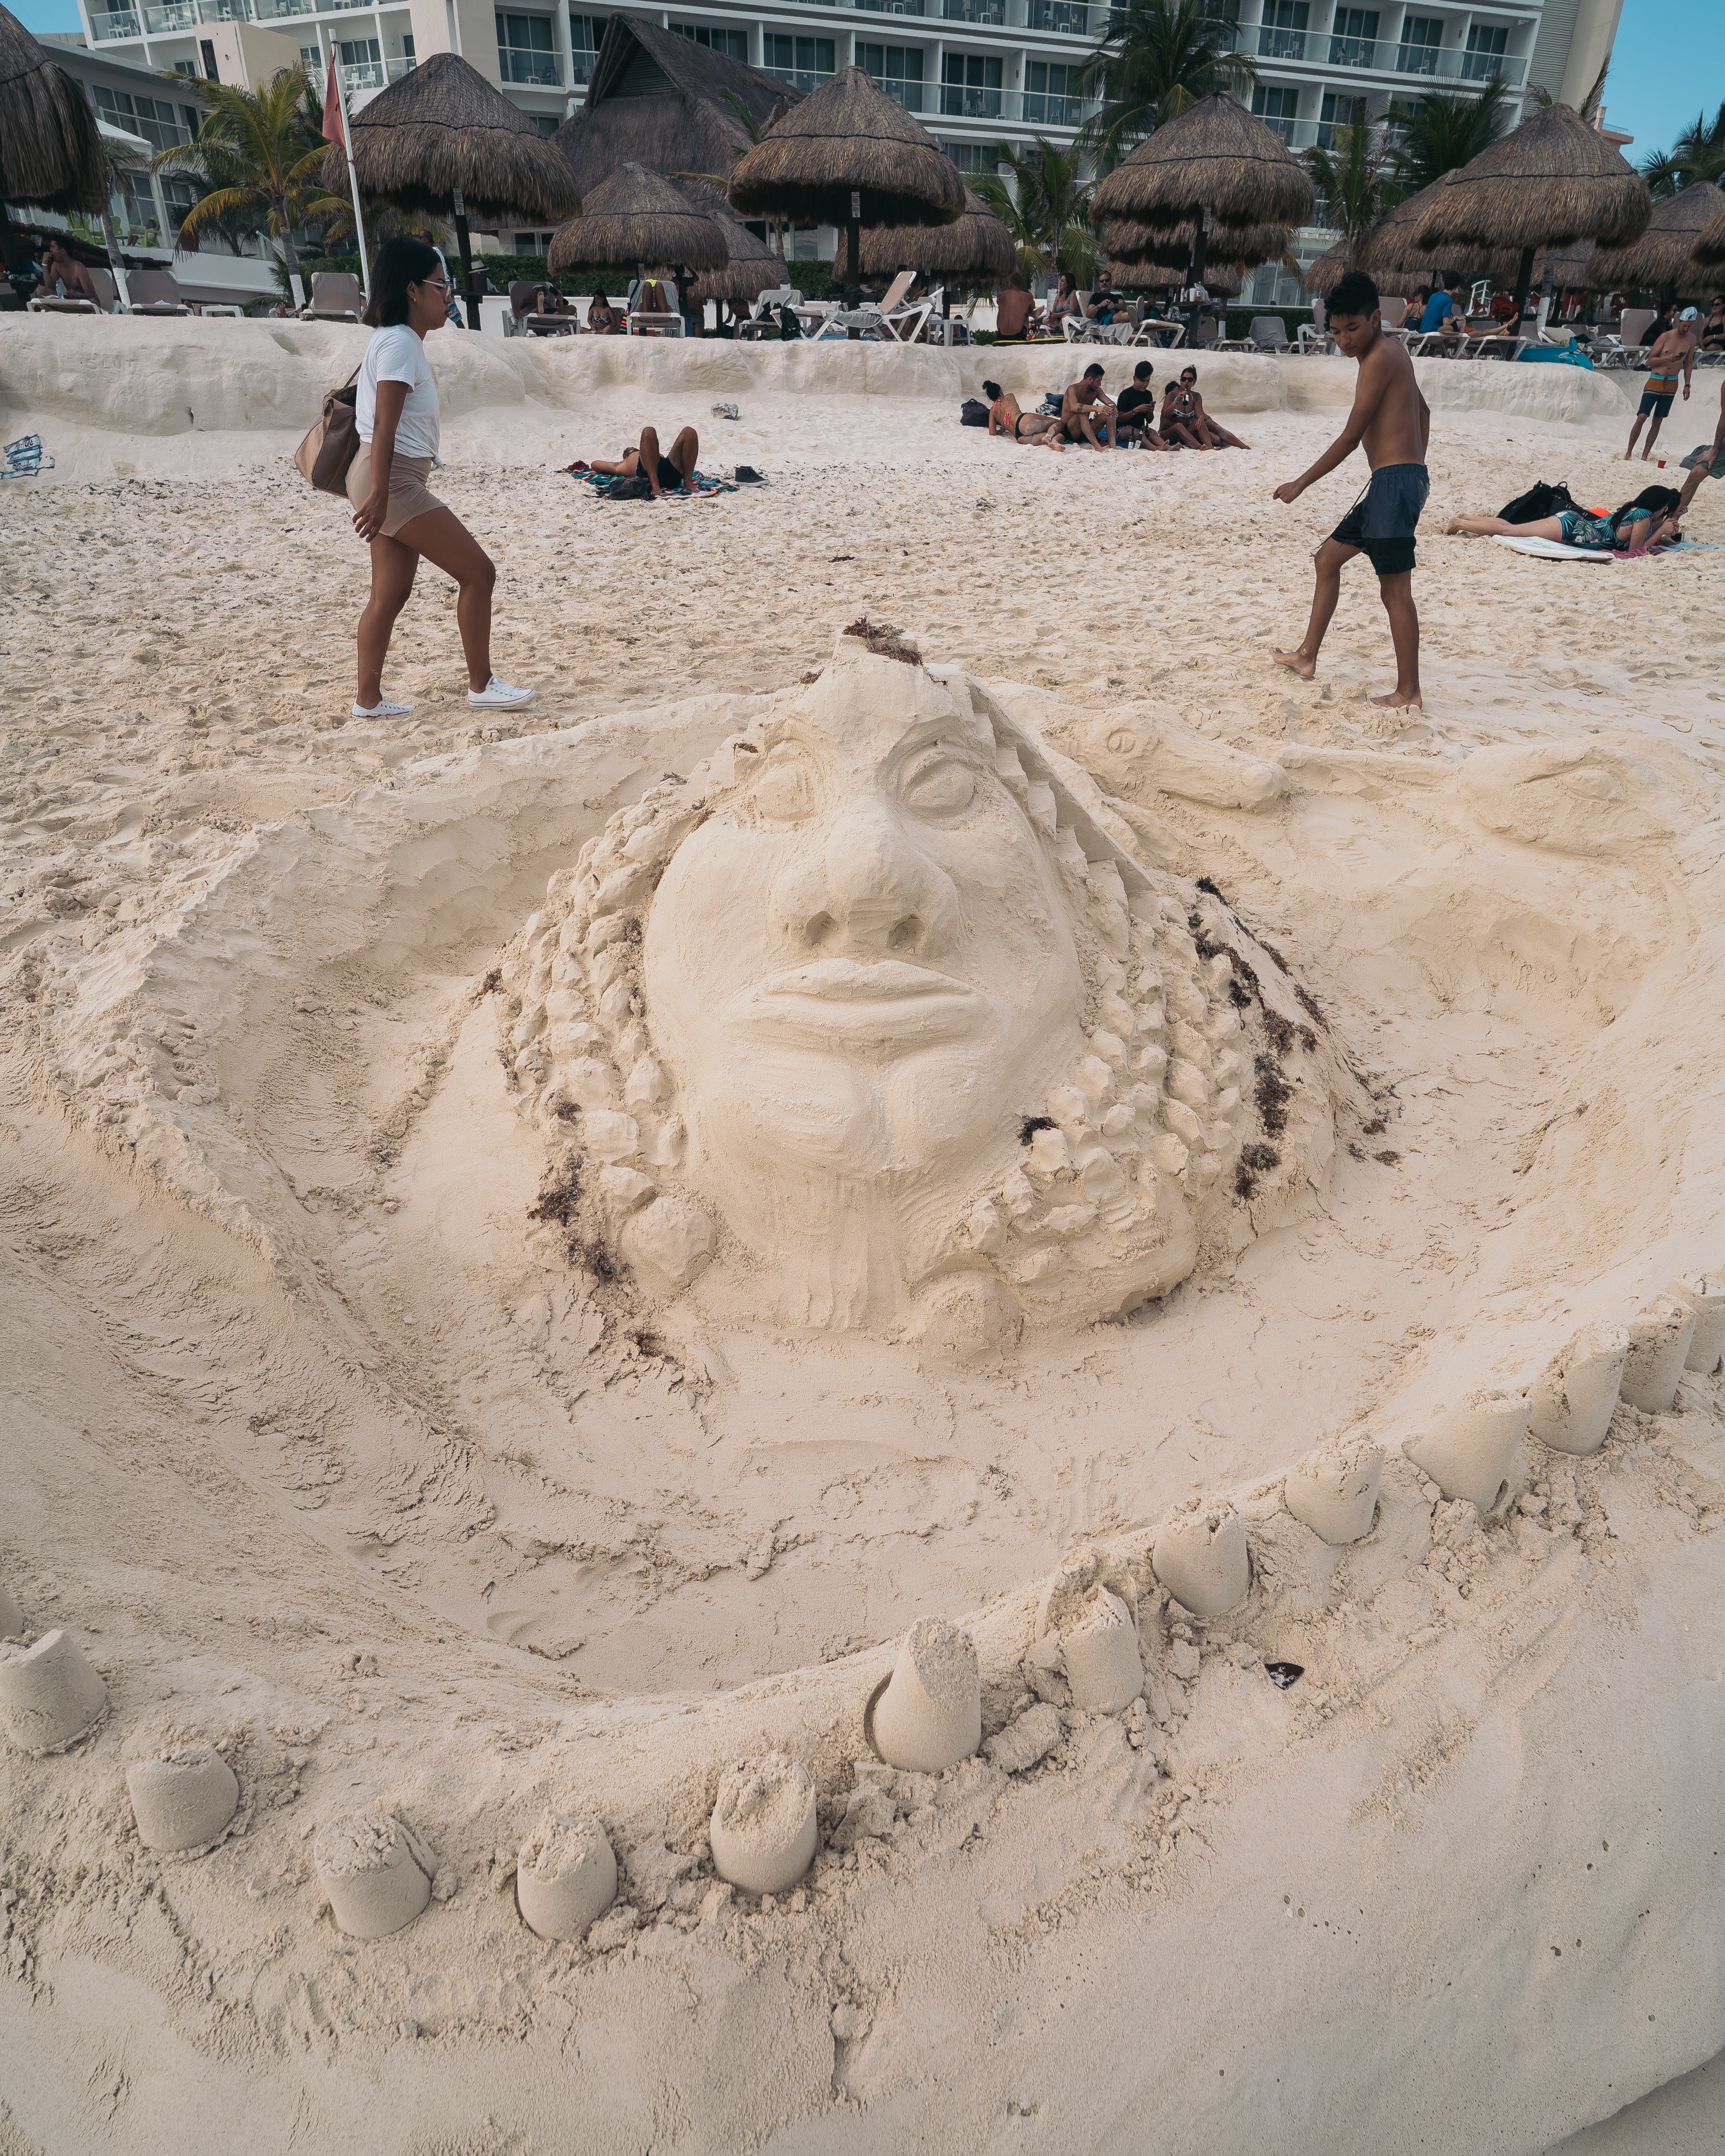
sand, sculpture, water, mud, Building sand castles, fun, art, recreation, beach, vacation, tourism